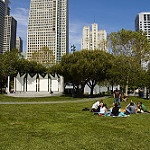
Label: buildings